Stoystown Historic District

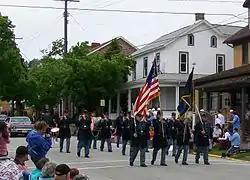
Memorial Day is Stoystown

The Stoystown Historic District is a national historic district that is located in Stoystown in Somerset County, Pennsylvania.